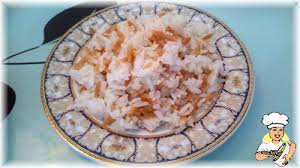
Yemek: pirinc_pilavi